Meredith Whittaker

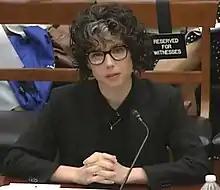
Whittaker testifies before the House Science, Space, and Technology Committee in 2019

Whittaker has testified before Congress, including testimony to the U.S. House Committee on Science, Space & Technology on "Artificial Intelligence: Societal and Ethical Implications" in June 2019. In her testimony, Whittaker pointed to research and cases showing that AI systems can entrench bias and replicate harmful patterns. She called for whistleblower protections for tech workers, arguing that the centrality of tech to core social institutions, and the opacity of tech deployment, made such disclosures crucial to the public interest.